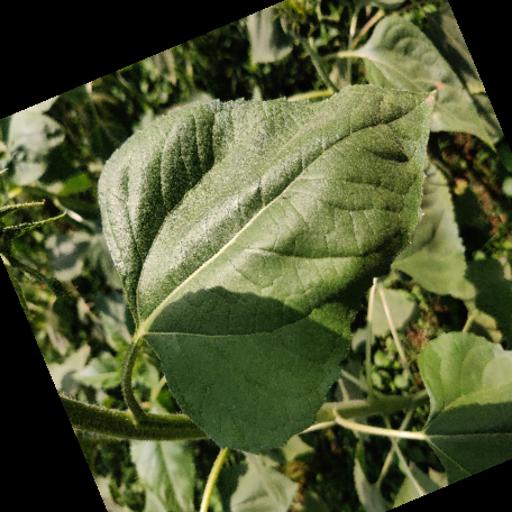
Label: Fresh_leaf